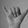
ASL letter: Y